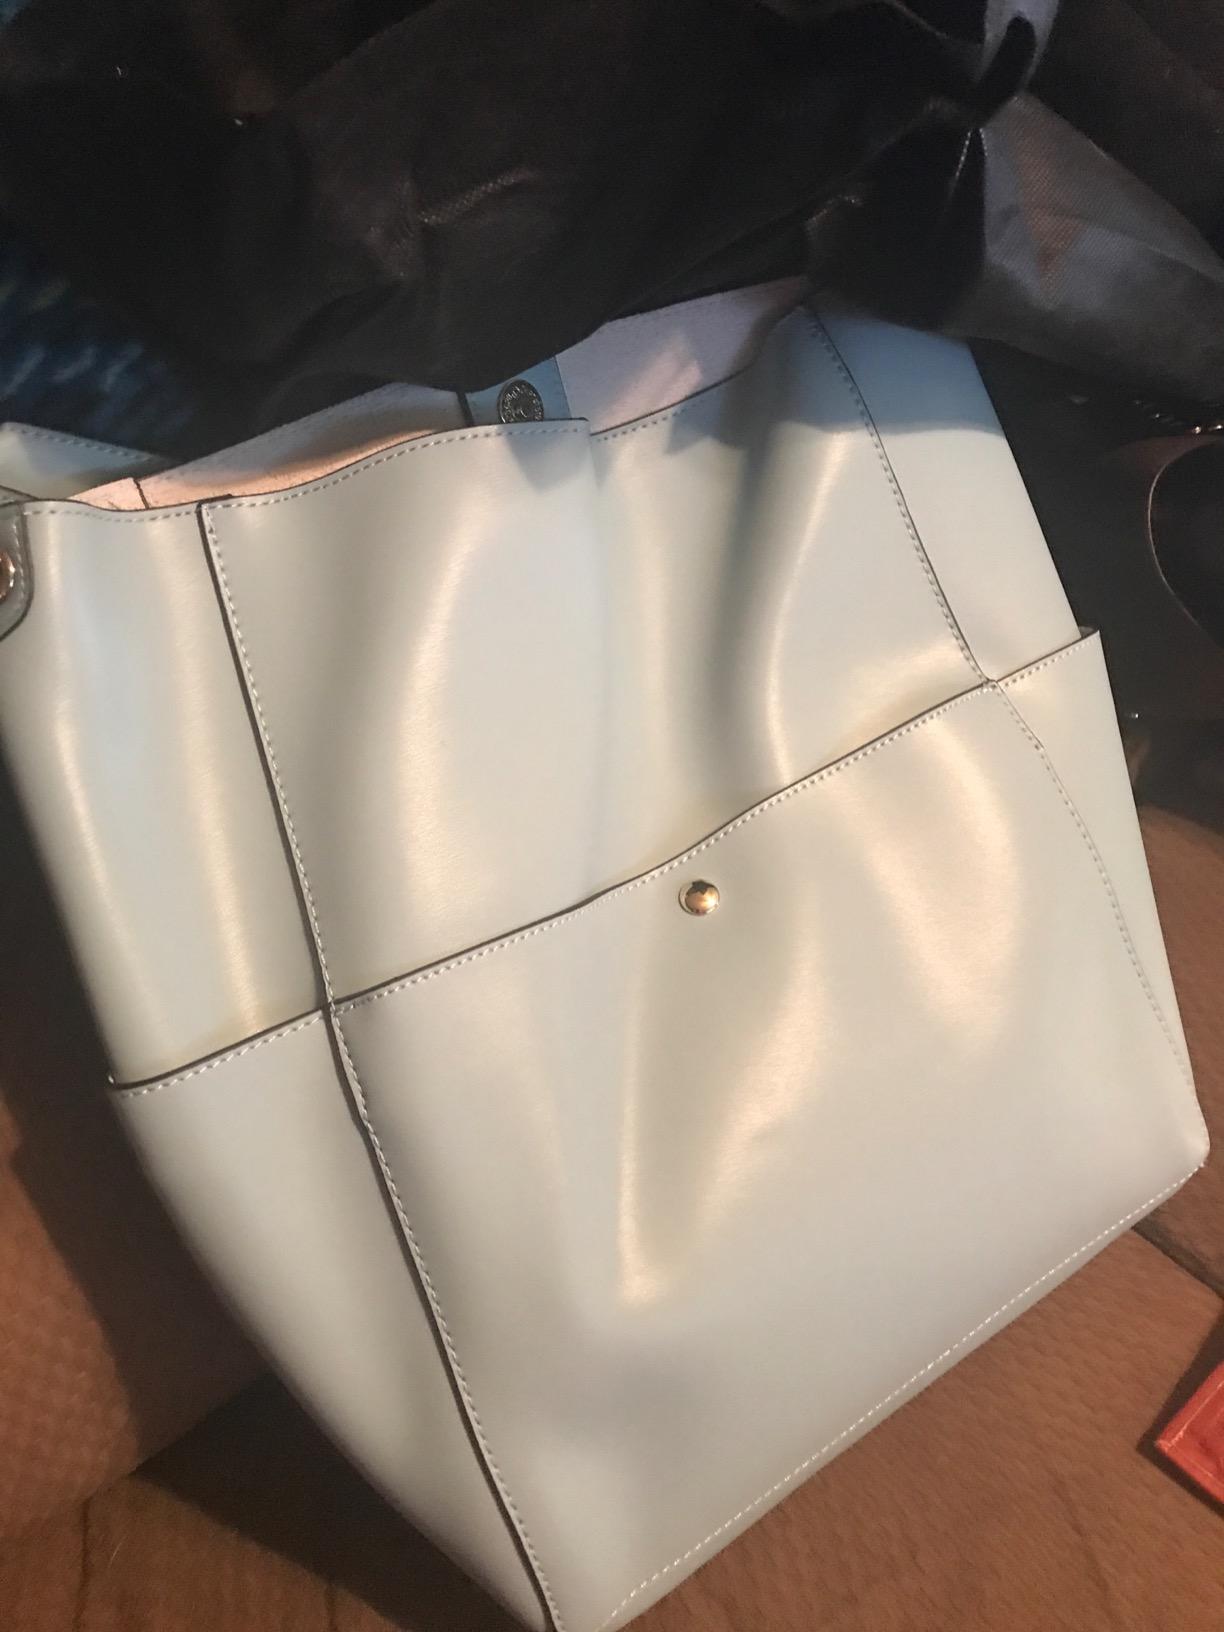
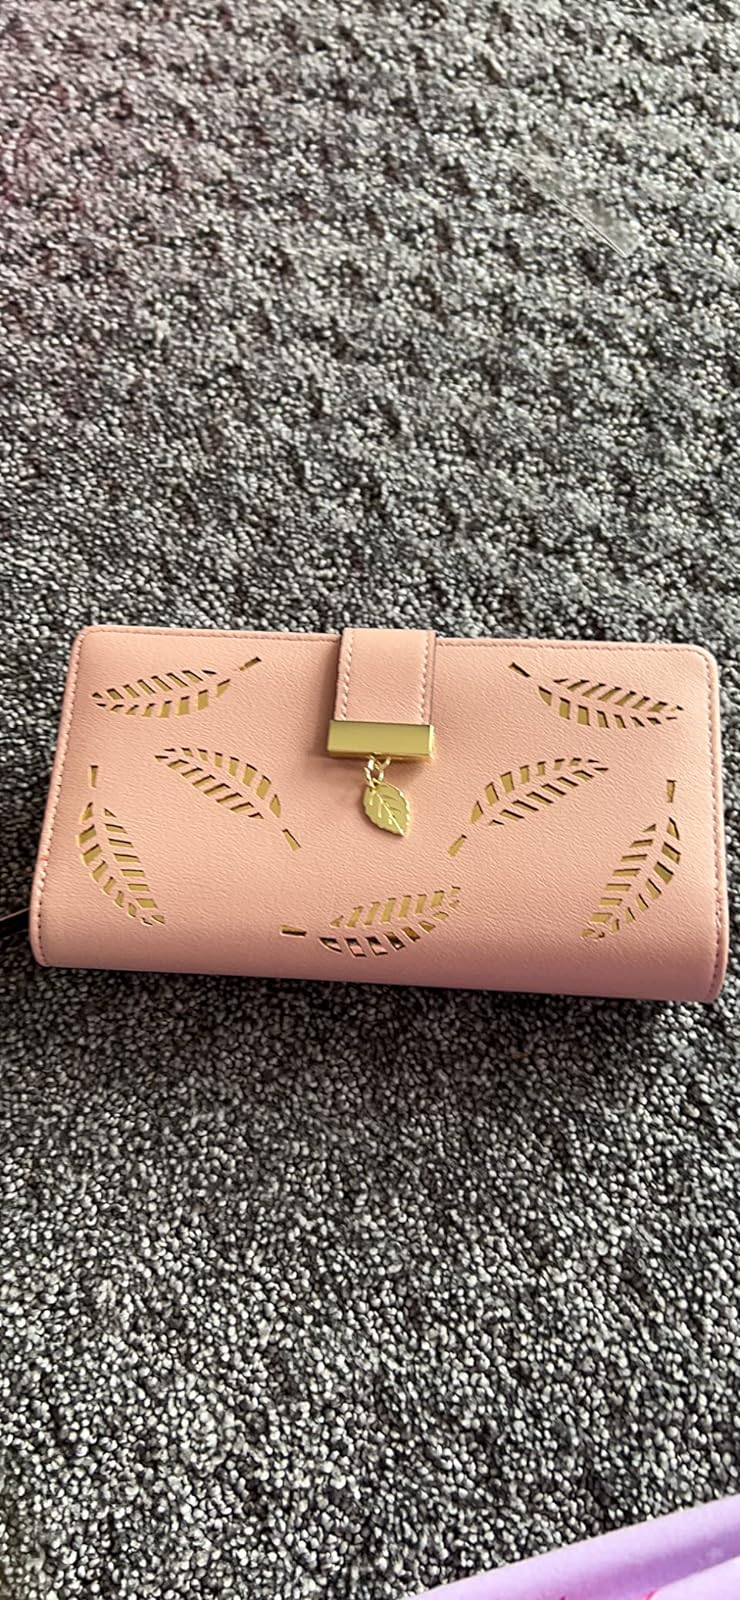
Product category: accessories_handbag
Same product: no